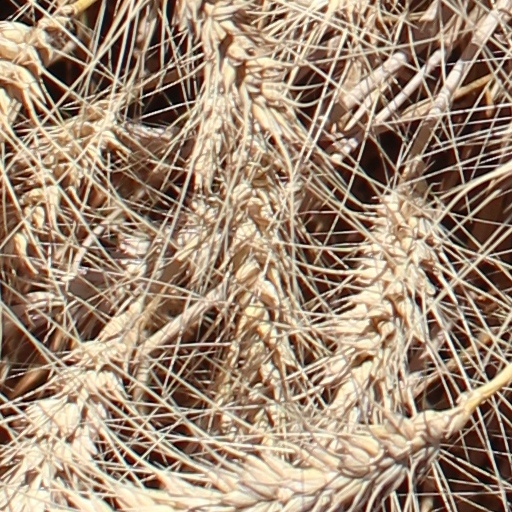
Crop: wheat